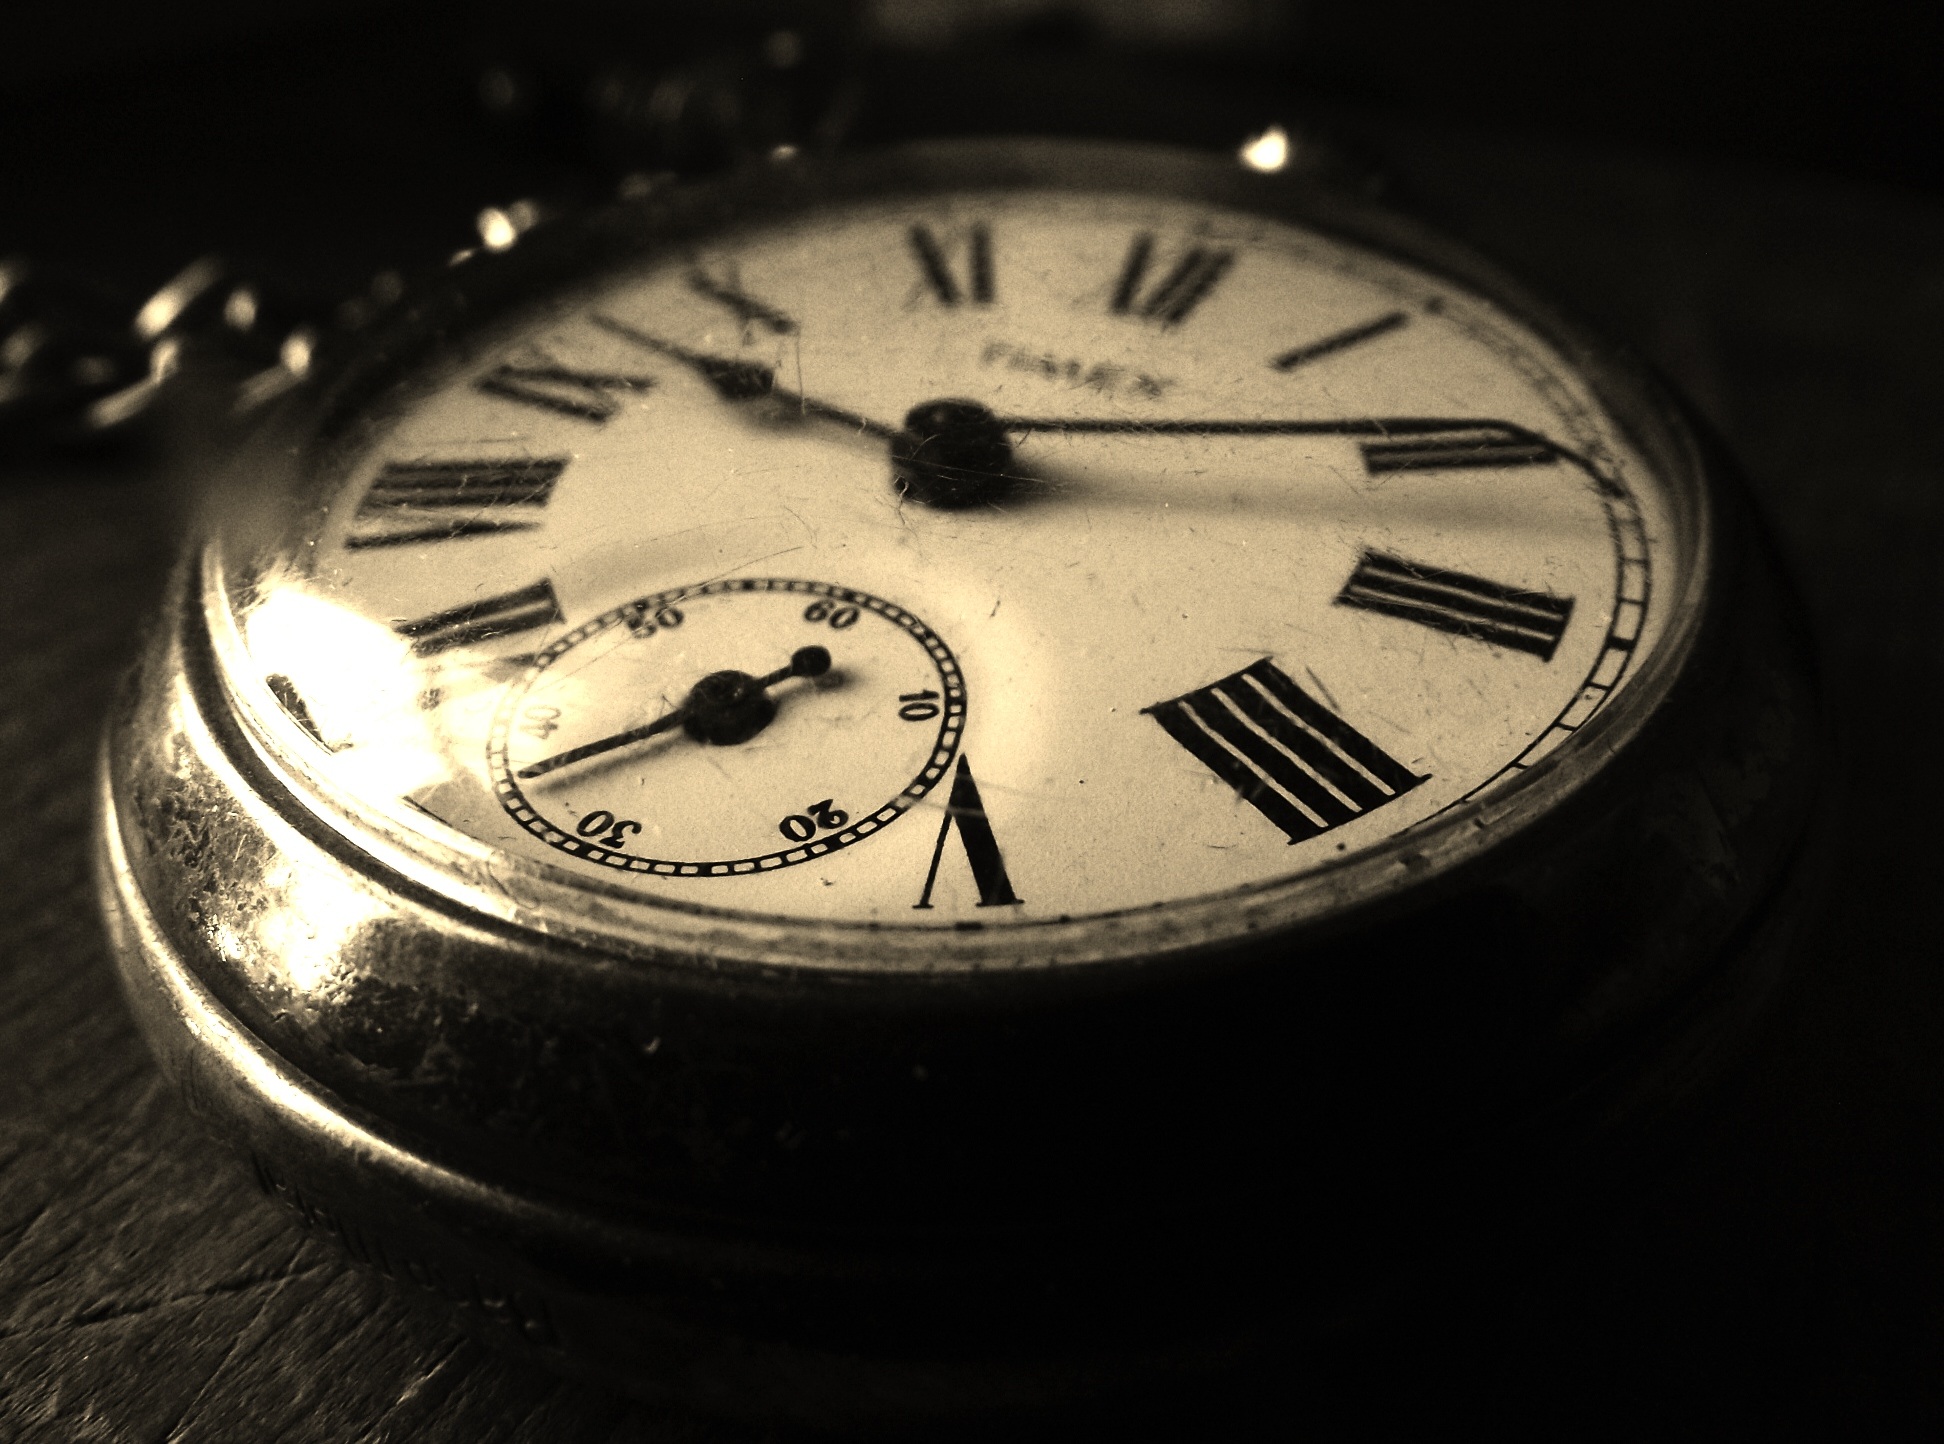
watch, hand, white, photography, vintage, antique, retro, clock, time, old, black, timepiece, close up, face, eye, organ, shape, pocket, clockwork, old fashioned, wind up